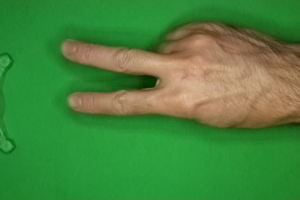
Label: scissors